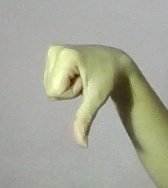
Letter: waw